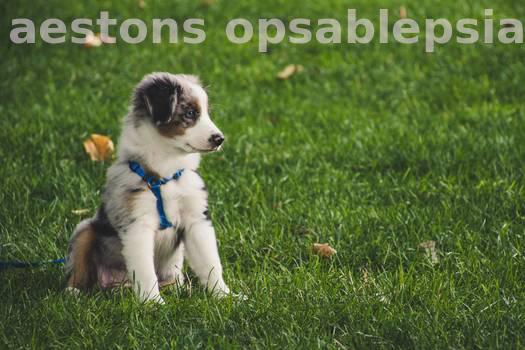
Label: Watermark